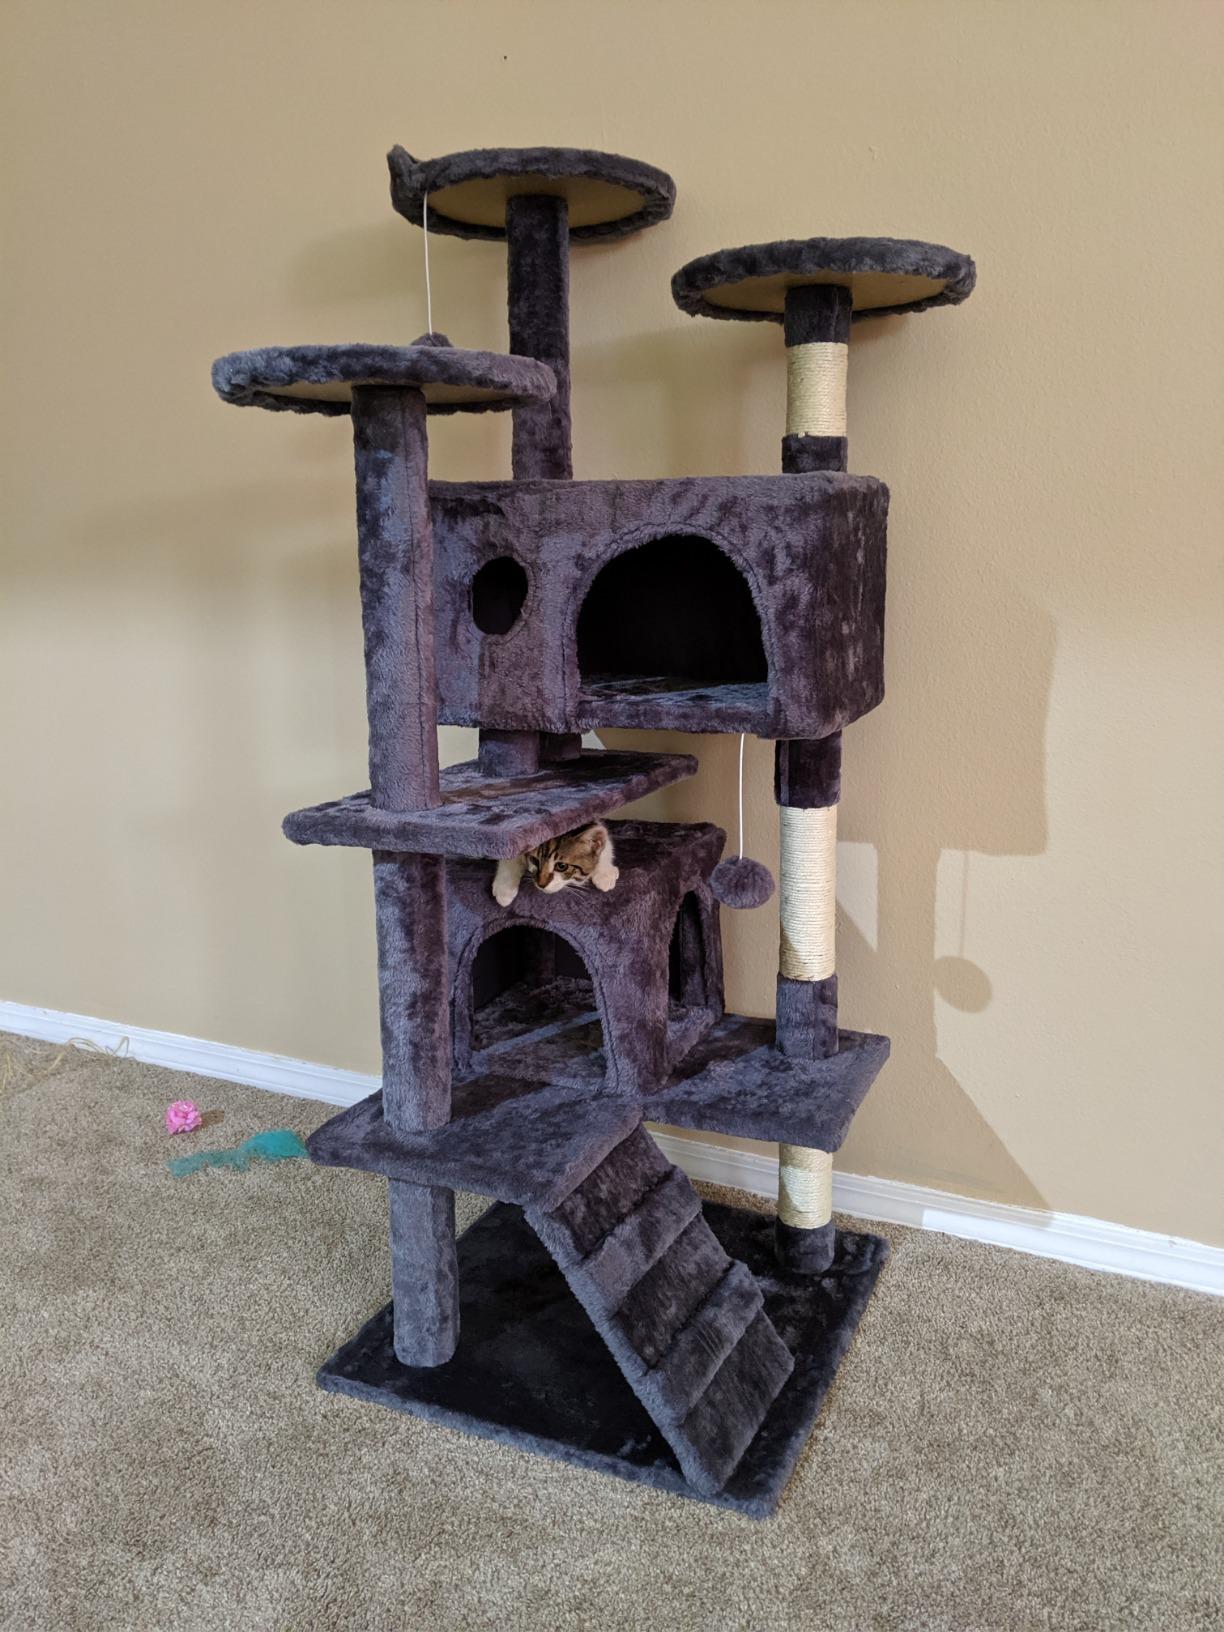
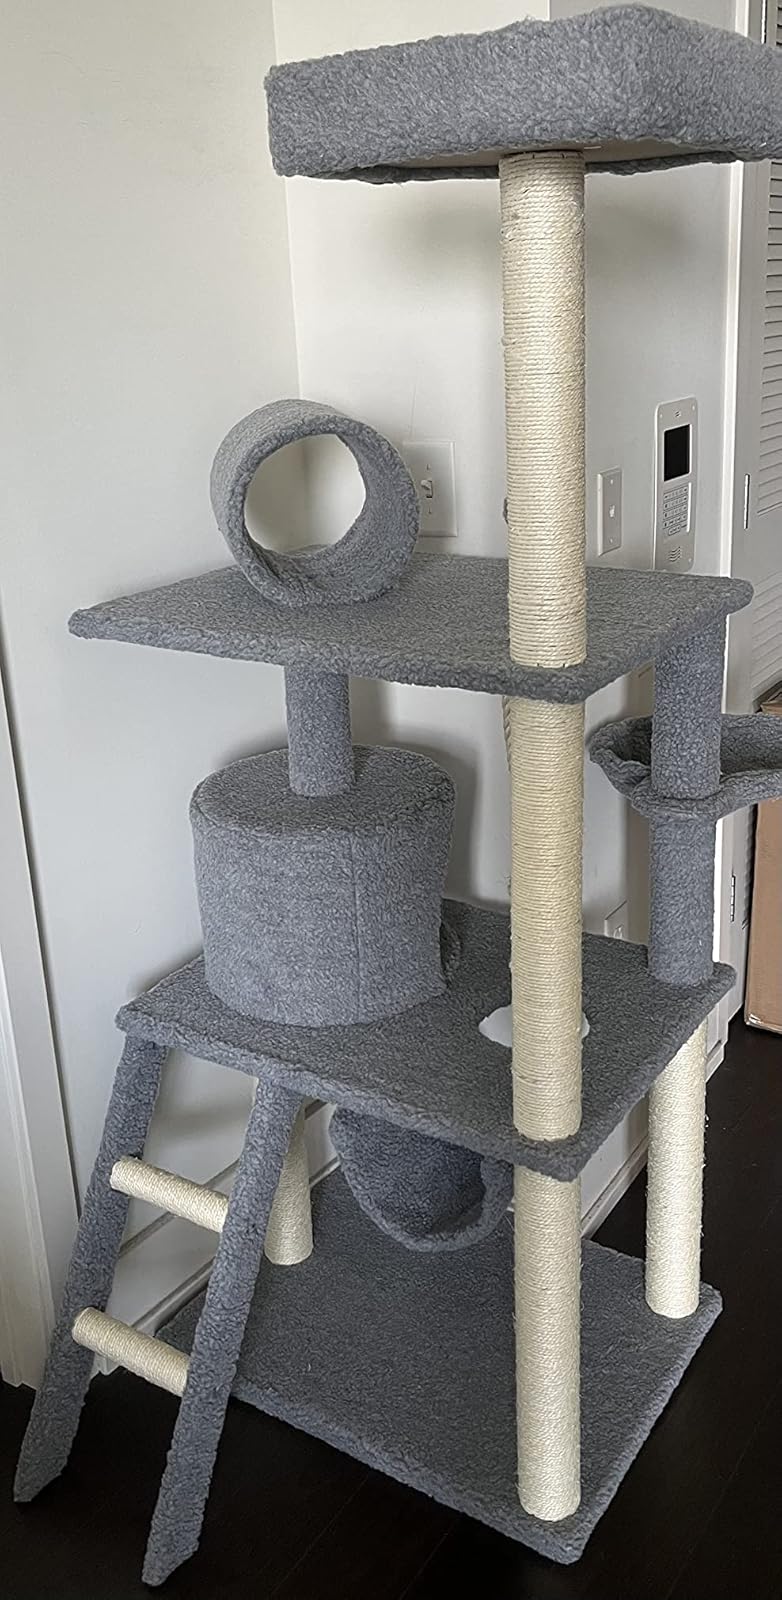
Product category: items_cat tree
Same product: no